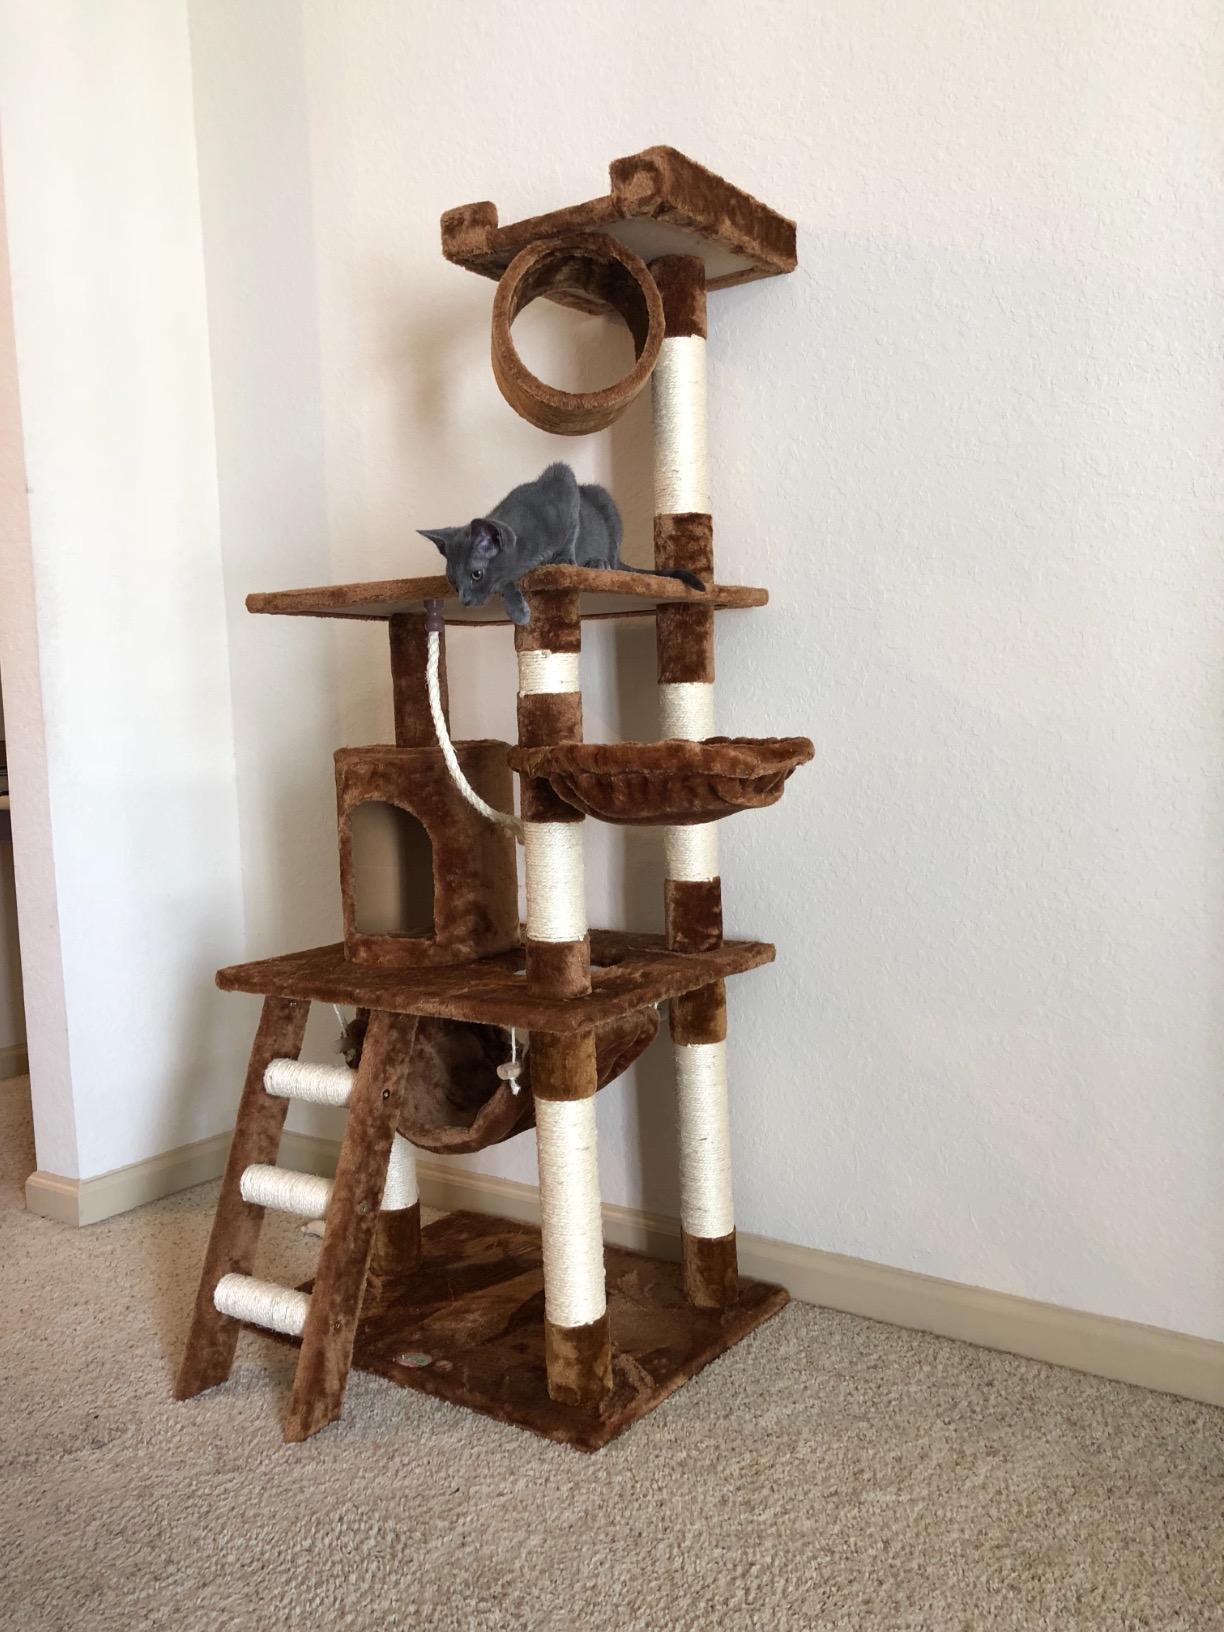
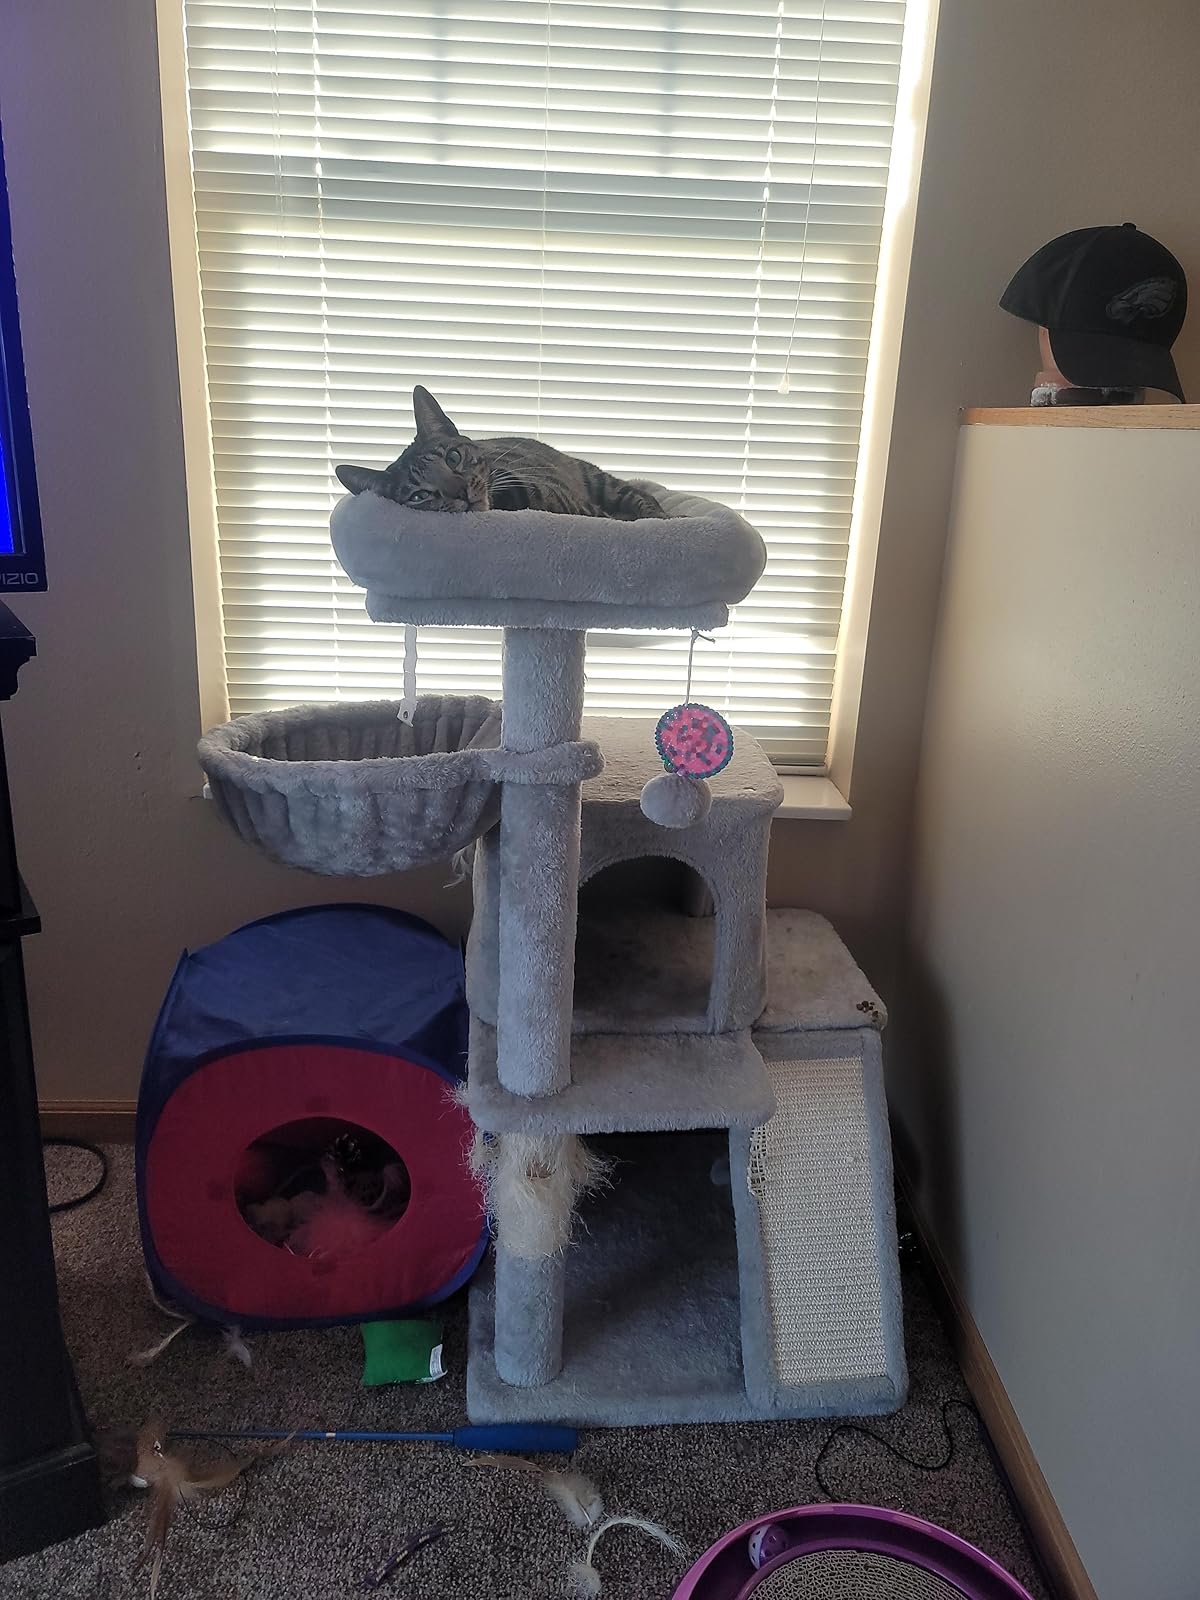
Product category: items_cat tree
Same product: no